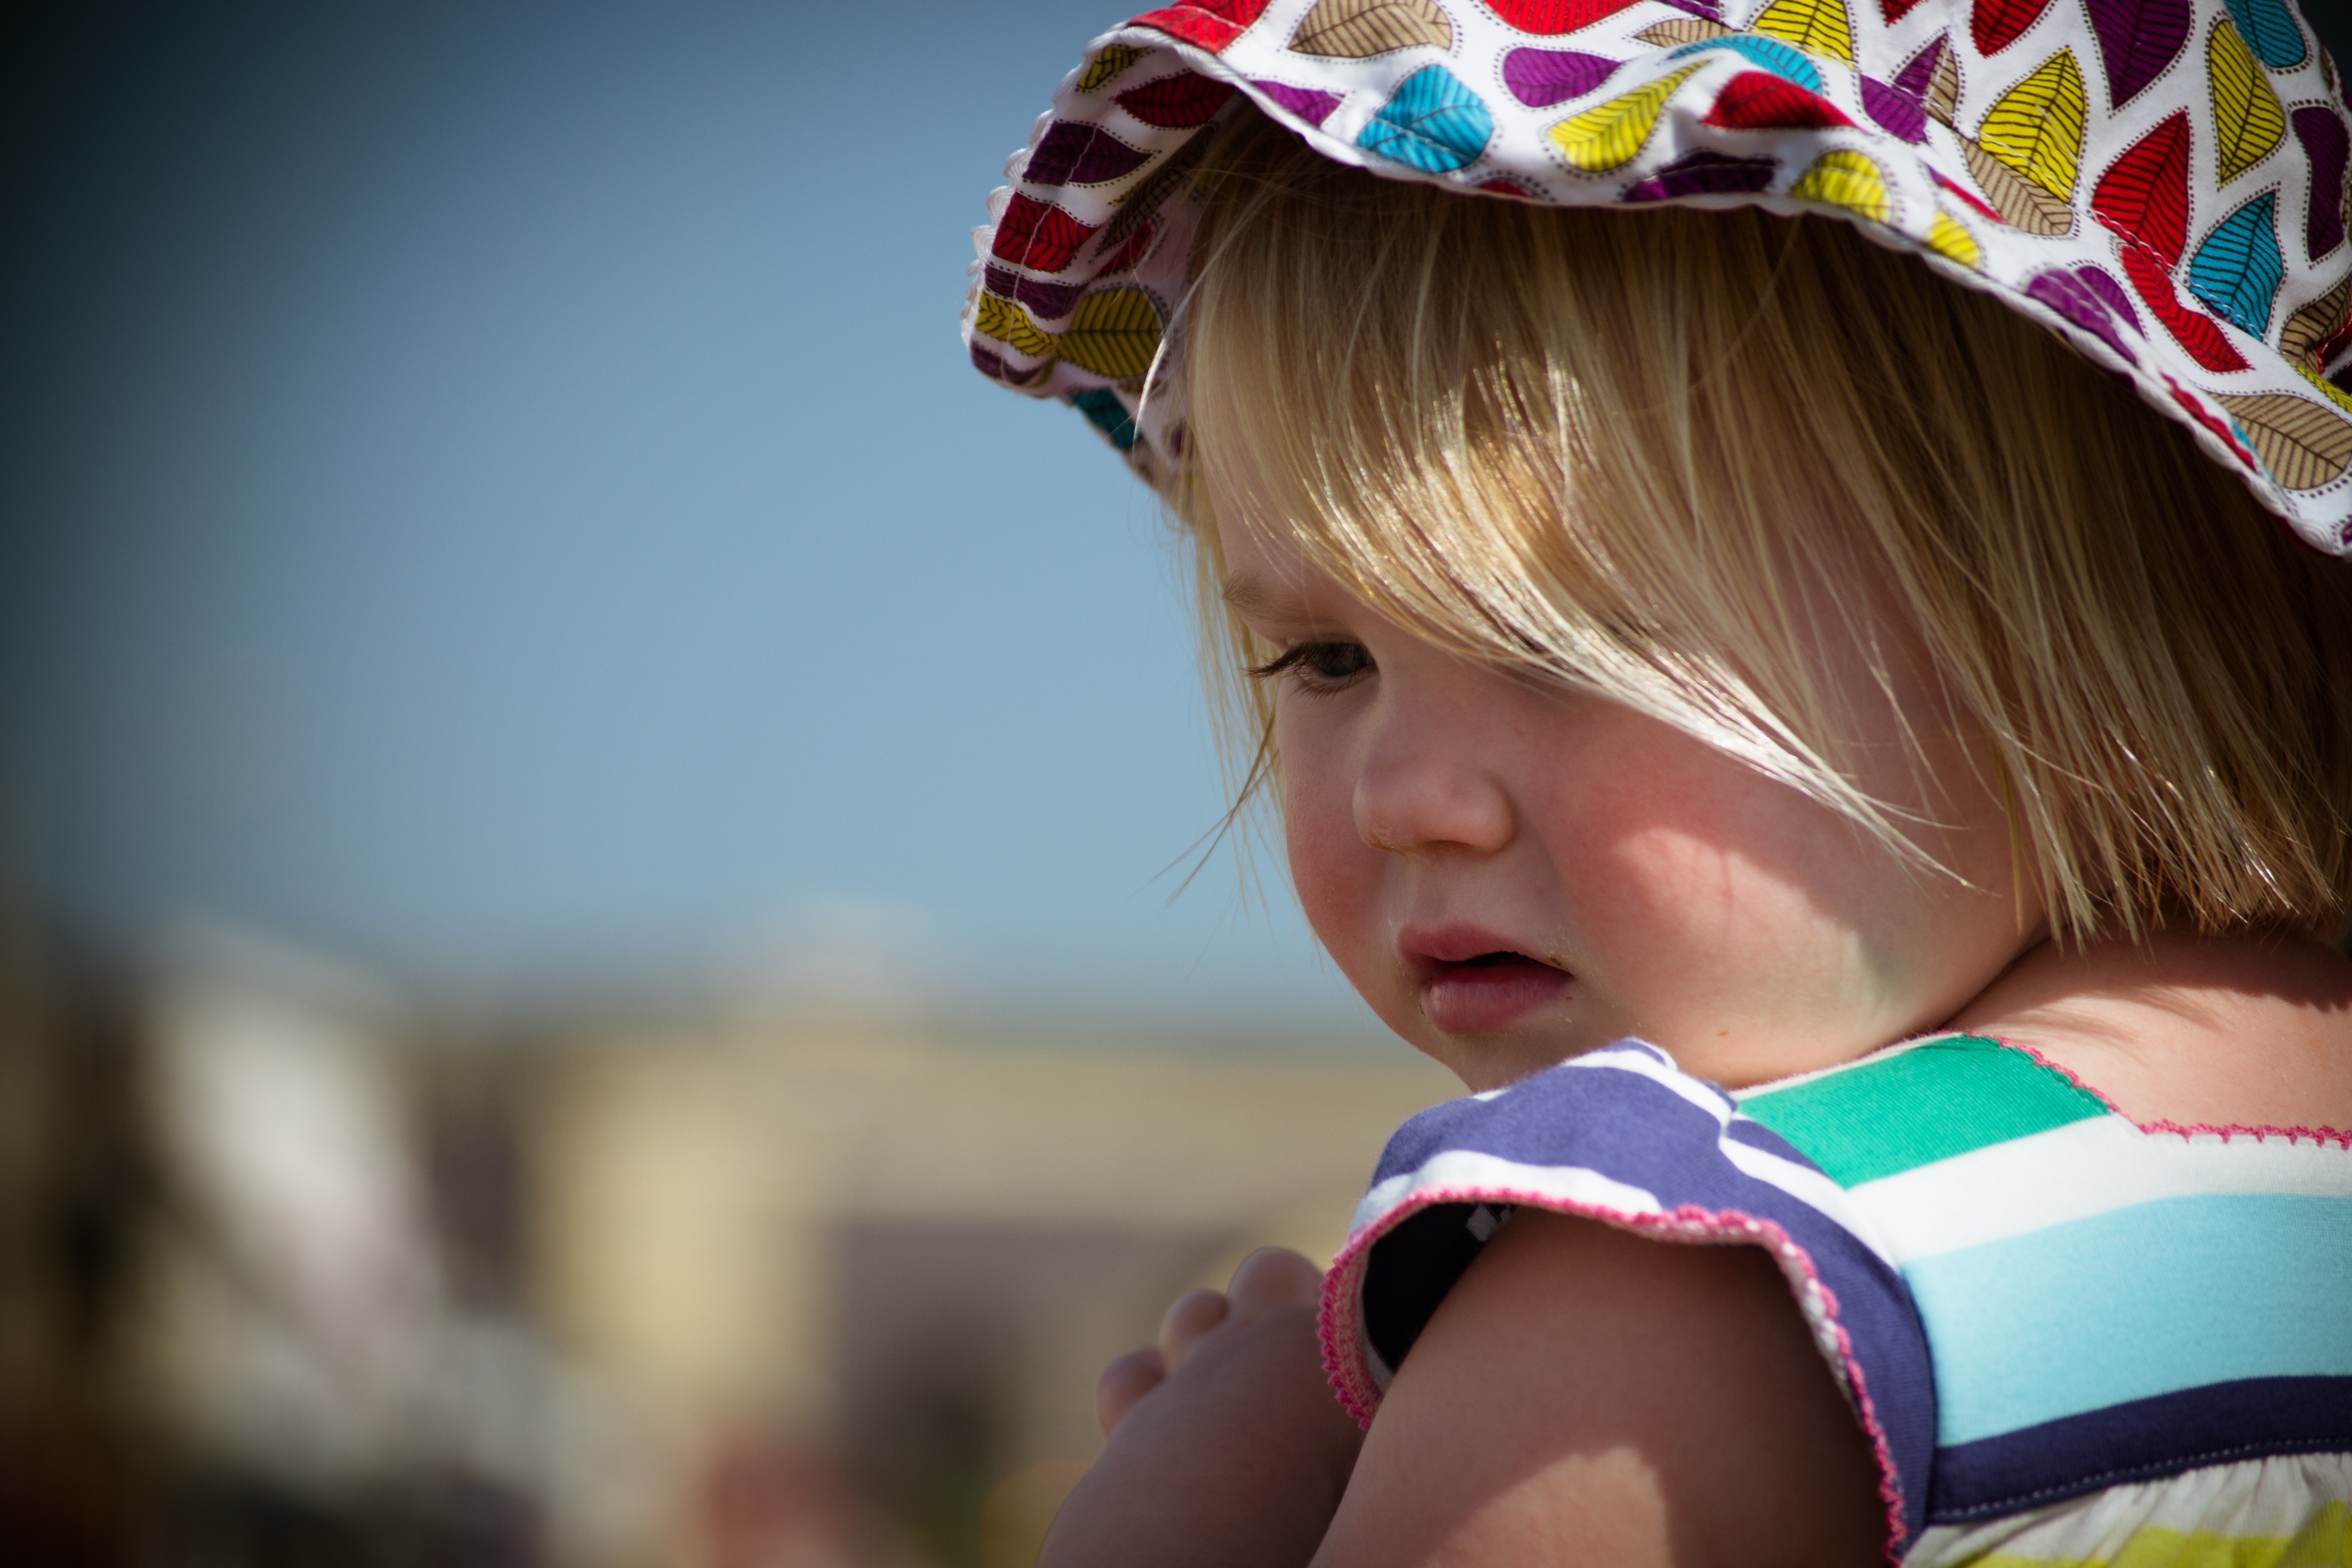
person, girl, sweet, kid, cute, summer, female, portrait, spring, color, small, child, hat, clothing, facial expression, childhood, smile, life, face, fun, happy, infant, toddler, eye, innocence, little, skin, beauty, soft, blond, adorable, costume, sweetness, baby girl